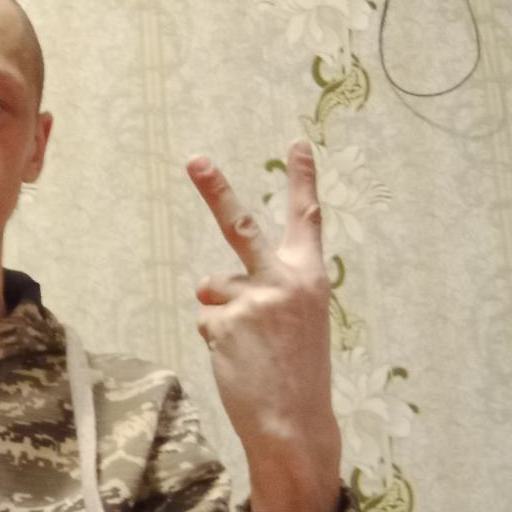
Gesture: peace_inverted